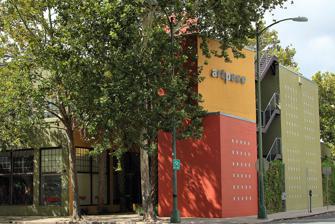
Building: Artpace
Country: United States of America
Year built: 1995
Non-profit contemporary art gallery in Texas, United States Artpace Established 1995 ( 1995 ) Location San Antonio, Texas , United States Type Non-profit contemporary art gallery Founder Linda Pace Director Riley Robinson Website artpace .org Artpace (also known as Artpace San Antonio) is a non-profit contemporary art foundation located in downtown San Antonio, Texas that is free and open to the public. Founded by artist, collector, and philanthropist Linda Pace , Artpace opened its doors in 1995, and focuses on nurturing the creative and artistic processes of both established and emerging artists. Fostering opportunities for dialogue and social interactions between artists and community members of all ages has always been central to the various programs at Artpace. Once a former 1920s Hudson automobile dealership, Artpace utilizes its 18,000 square feet of industrial space to exhibit contemporary art in five separate exhibition spaces including: the Hudson Showroom the Main Space gallery and three separate artist exhibition spaces. There are also three furnished apartments for visiting artists and curators to use, an in-house archives and research library, a workshop, and other areas for special events including social gatherings and lectures. International artist-in-residence program Artpace is known for their International Artist-in-Residence (IAIR) program. The IAIR artists are chosen by a guest curator and the program invites nine artists per year to live and work at Artpace in three different four month cycles. Each guest curator selects one artist from Texas , one from the United States , and one from around the world to Artpace to create original works of art. Each artist is provided with furnished accommodations, 24/7 studio and exhibition site access, living expenses, a grant to purchase materials, and travel reimbursements. The IAIR program provides artists with the resources and support needed to create art without restrictions. Each residency begins with an informal potluck dinner introducing the artists to the people of the local community, and at the end of the residency, a curator/ artist dialogue is held in conjunction with the opening of the exhibitions to help viewers contextualize the work. Since 1995, over 250 artists from around the world have participated in the IAIR Program, and more than 80 curators have selected the resident artists. Former IAIR participants have gone on to receive numerous prestigious art awards including four Turner Prizes , nine MacArthur Fellows , fifteen Guggenheim Fellows , and over 84 artists have made appearances at the Venice Biennale and Whitney Biennial . Educational programs The education department at Artpace has K-12 programs, community programs (including Chalk It Up), U of Artpace (university programs), family day and adult programs. Chalk It Up promotes the importance of collaborative public art on the streets of downtown San Antonio. Each year, Houston Street in downtown San Antonio is transformed by the creation of original, non-permanent chalk murals by artists of all ages and abilities. The event facilitates informal learning interactions between the community and contemporary artists. See also Ruby City (San Antonio) References